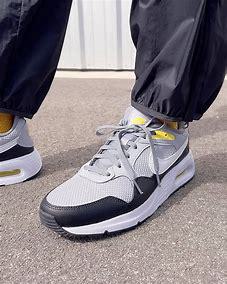
Brand: Nike
Model: Air Max SC